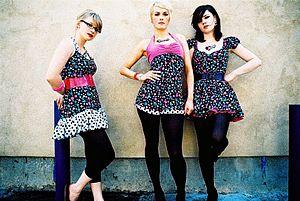
The Pipettes est un groupe d'indie pop britannique, originaire de Brighton, en Angleterre. Le groupe compte 2 albums, We Are the Pipettes et Earth vs. The Pipettes ainsi que plusieurs singles ; le plus populaire étant Pull Shapes.